Kylie Minogue (album)

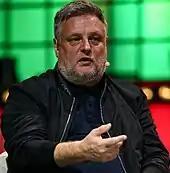
British photographer Rankin ("pictured in 2019") shot the album cover during a photoshoot for "Dazed & Confused"

British photographer Rankin shot the artwork for "Kylie Minogue", with the assistance of British stylist Katie Grand. Mark Farrow was selected to design the cover. Deconstruction paid for Rankin and Grand to fly to Los Angeles and do a photoshoot with Minogue for "Dazed & Confused", a British fashion magazine that Rankin founded in 1991. Grand took part in directing and styling fashion shoots for the magazine during the time. The shoot for an inlay section called "Kylie Bible" lasted for around six or seven hours outside a film studio. Grand tried to make Minogue's image more androgynous. Deconstruction approved the photographs and kept one image for later use on the album cover.